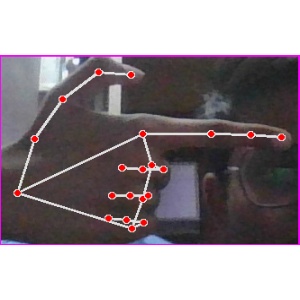
अक्षर: ब